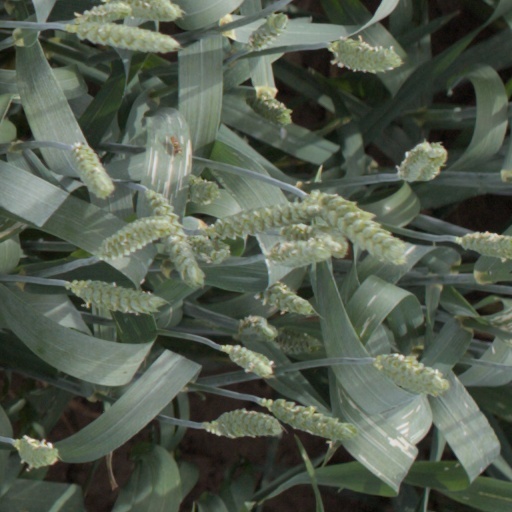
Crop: wheat